Bergen Big Band

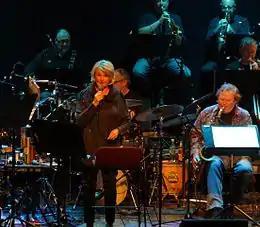
Karin Krog with BBB in 2014.

Olav Dale was musical leader of the band the entire period 1991-2014. In 1995, BBB, Nattjazz and Vossajazz made an agreement to make an annual project with the band over a three-year period. The collaboration has continued thereafter. In 1999, the West Norwegian Jazz Center took over as administrative leaders of the band.